Steve Hogan

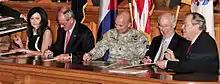
Hogan (second from left) and others sign the Aurora Community Covenant between Aurora and Fort Carson

Elected in 1974, Hogan was a one-term legislator in the Colorado House of Representatives representing the 40th district, which covered most of the Arapahoe County portion of Aurora. At this stage a member of the Democratic Party, Hogan made a run in 1979 for the Aurora City Council, winning in what he described as 'the most competitive council election in decades'. His victory marked the first of six non-consecutive terms as a councilman (1979–1983, 1985–1997, 2001–2009).